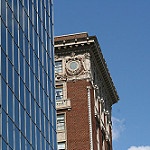
Scene: Outdoor